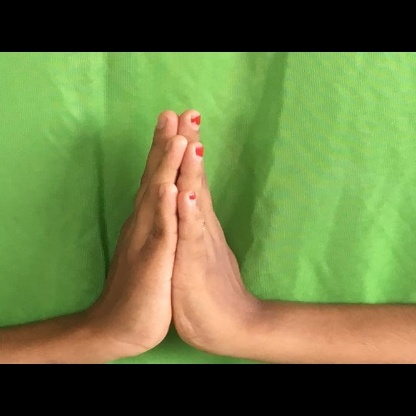
Mudra: Anjali